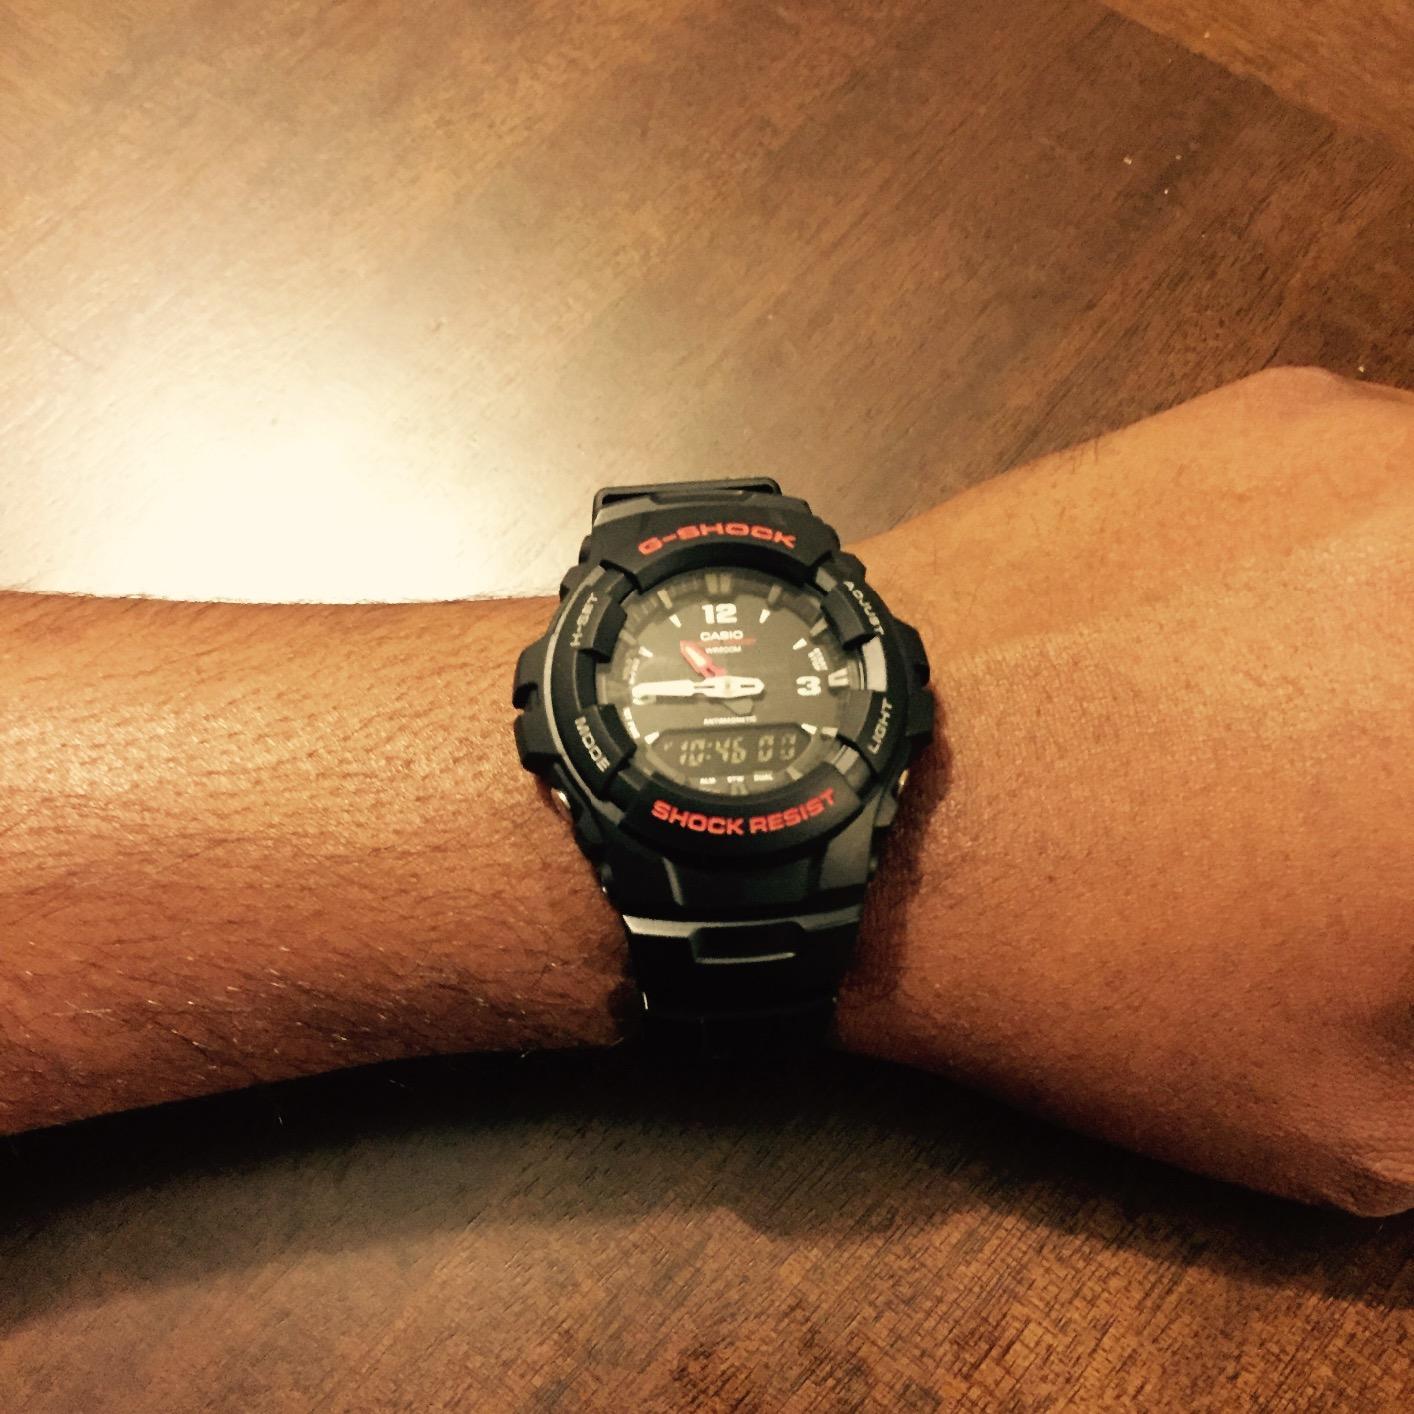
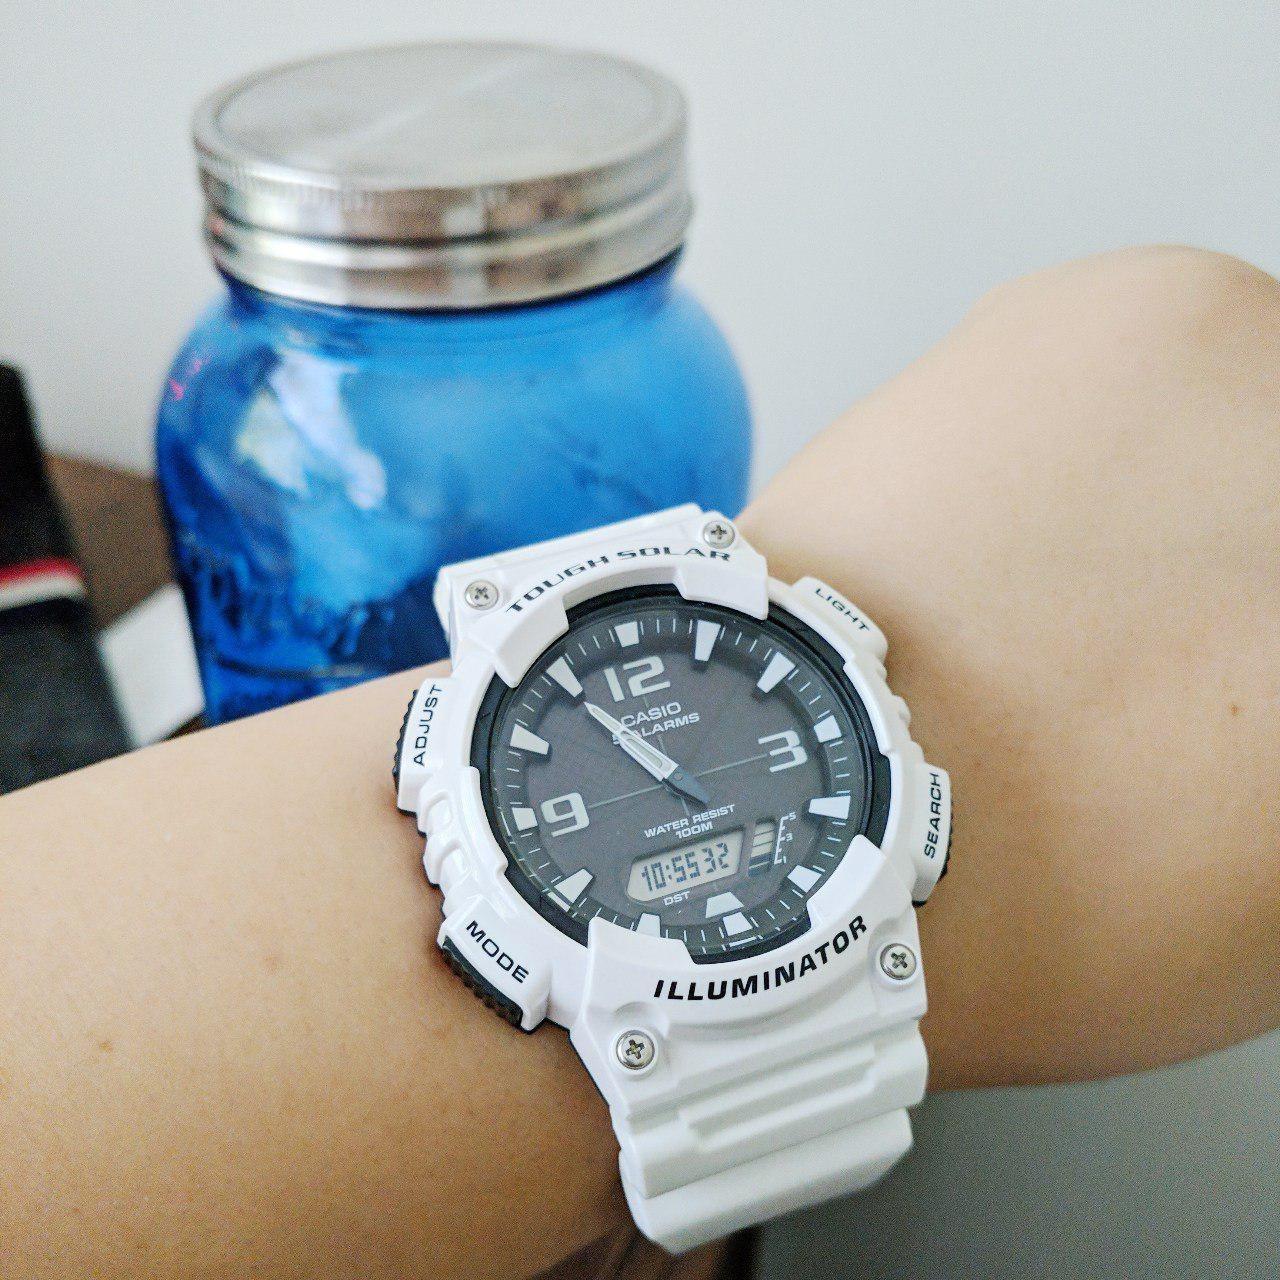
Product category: accessories_watch
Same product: no